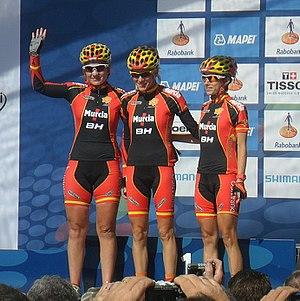
Eneritz Iturriagaetxebarria Mazaga est une coureuse cycliste espagnole, professionnelle de 2001 à 2012. Elle a remporté notamment quatre titres de Championne d'Espagne du contre-la-montre et un sur route.